Anna's Hope Village

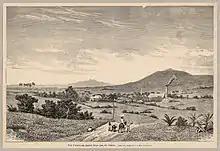
Anna's Hope.

A sugar plantation on the site was formerly known as Robinson's Plantings. In around 1780, it was acquired by Count Bertram Peter de Nully (c. 1719 -1771), the son of Pierre Bertram de Nully from Martinique. The family was originally from the Netherlands to St. Eustace. He would later marry Catharine Heyliger (1721-1799), the daughter of planter and governor of St. Croix Pieter Heyliger. Robinson's Platings was renamed Anna's Hope after their daughter Anna (1747-1785). She was married to Nicholas Cruger. They had three children: Bertram Peter Cruger; Catherine Bard and Elizabeth Cruger.